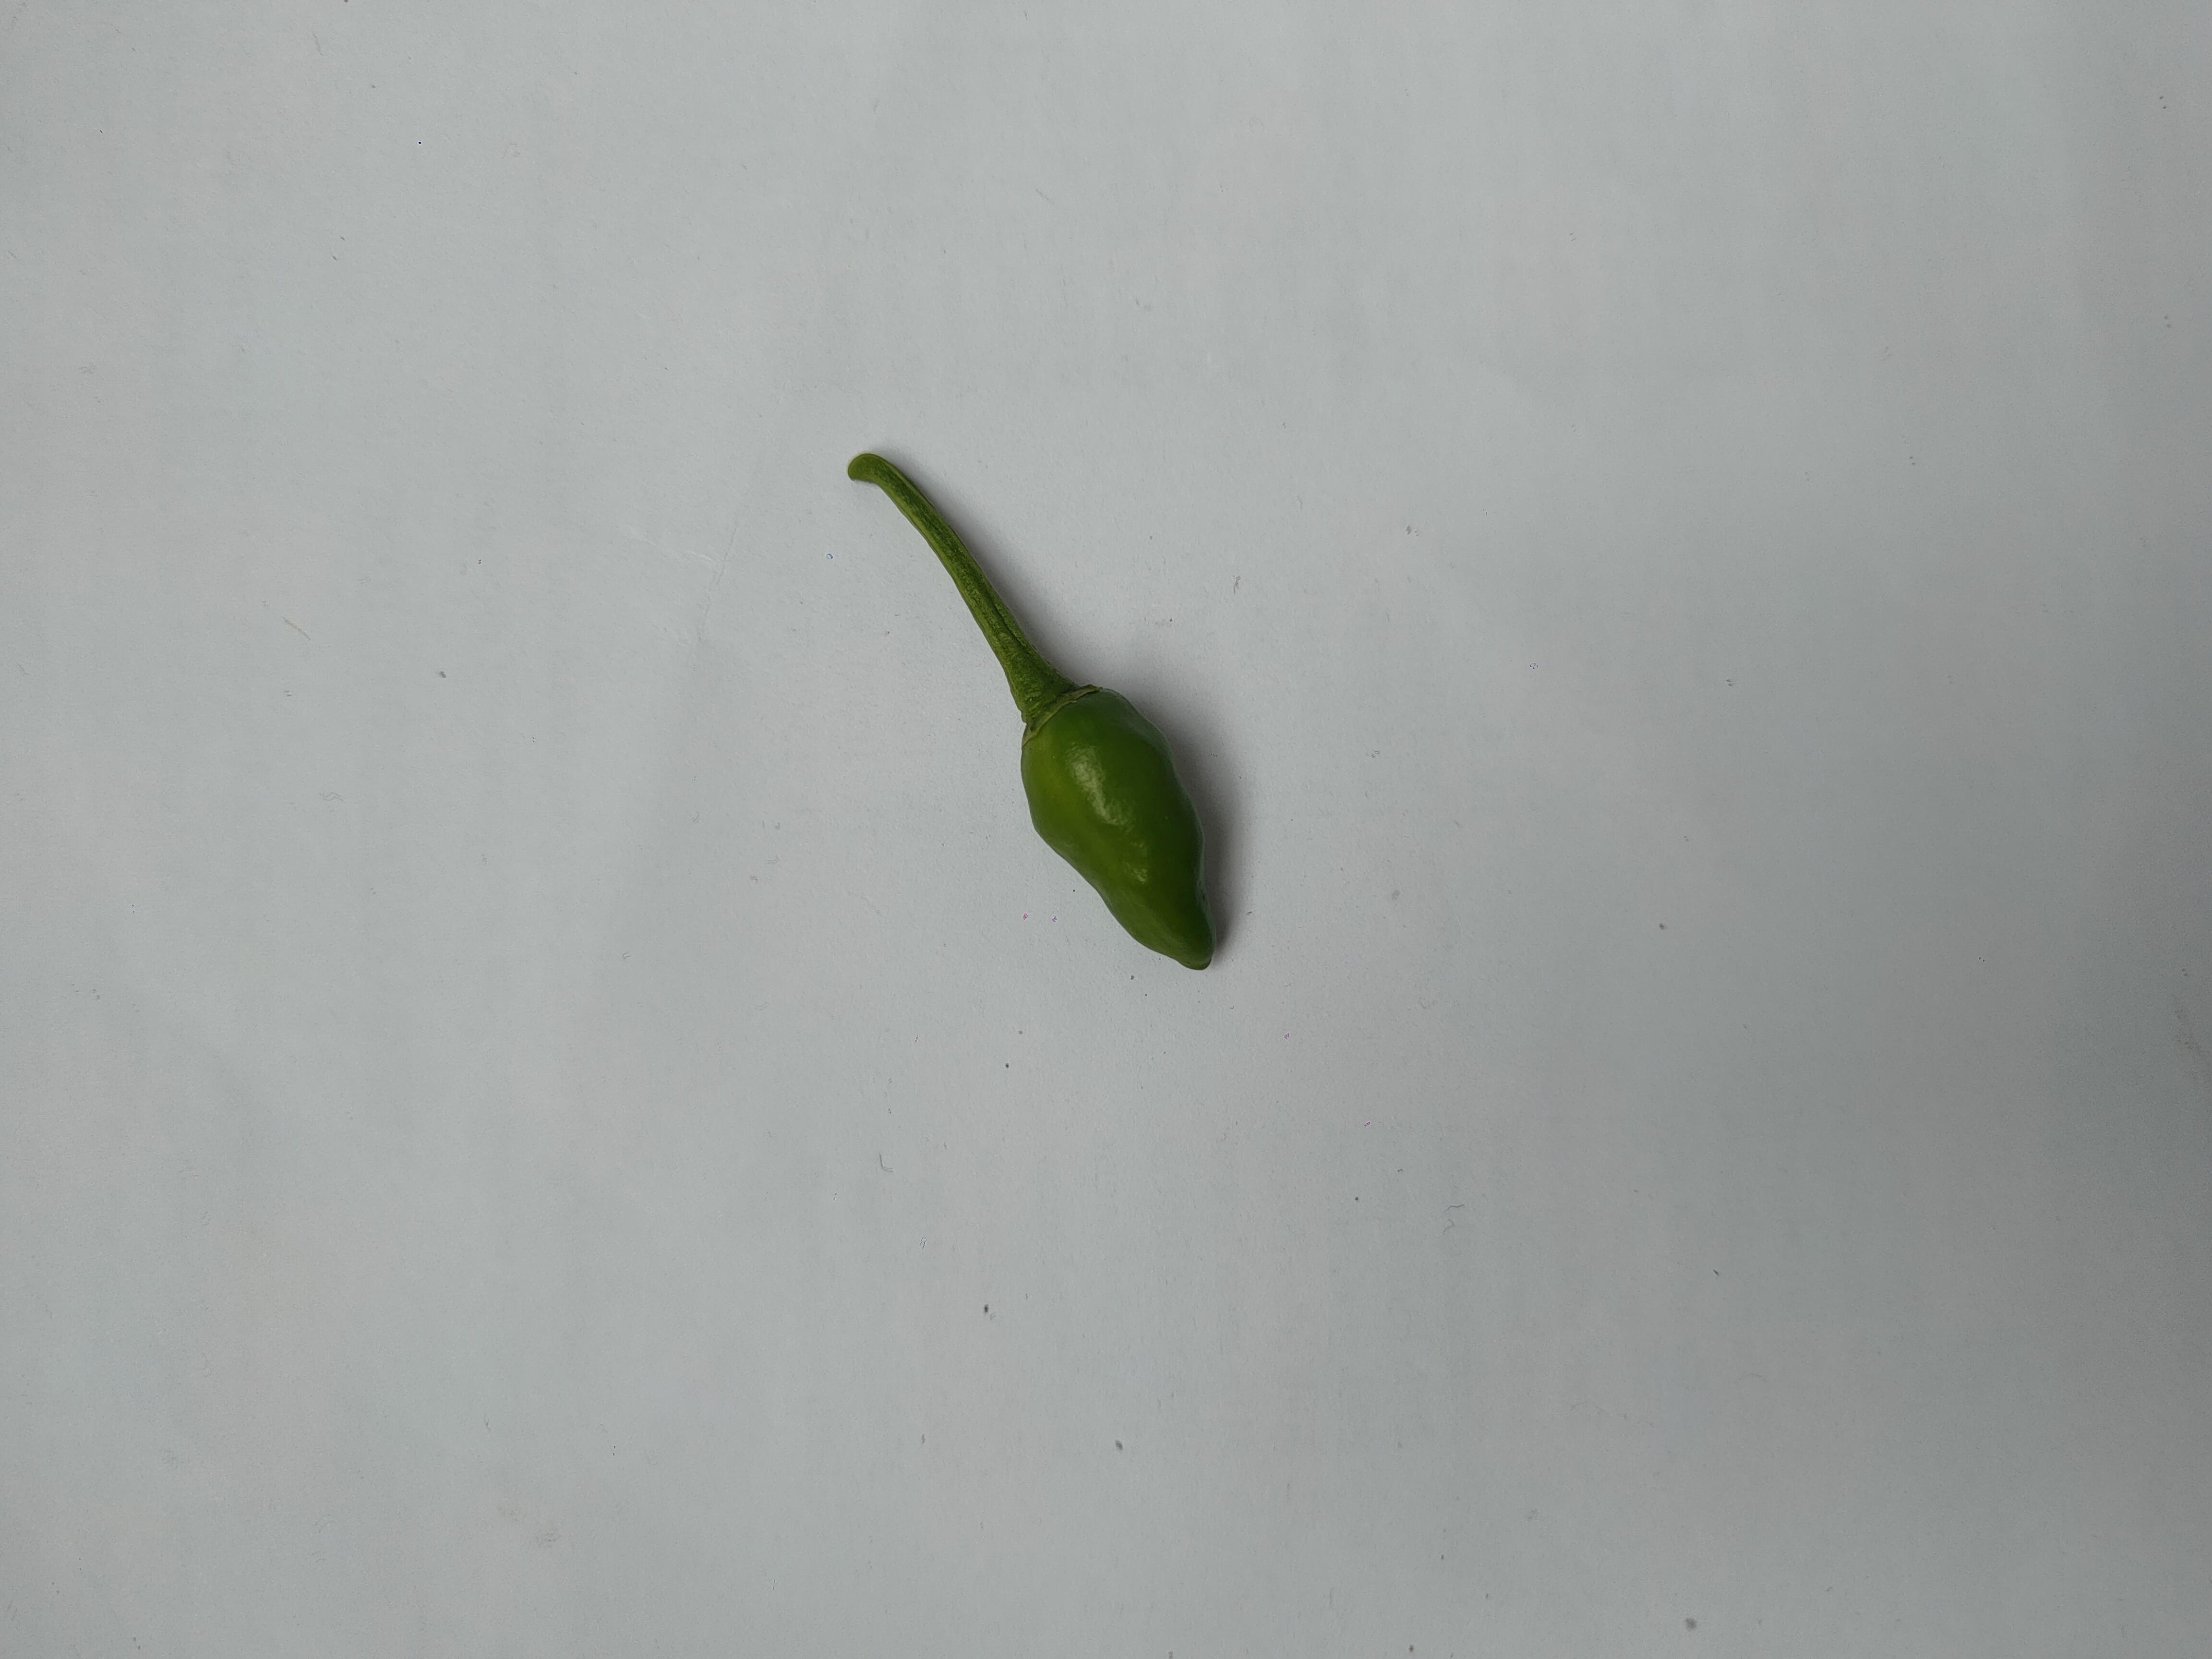
Label: Green Chili